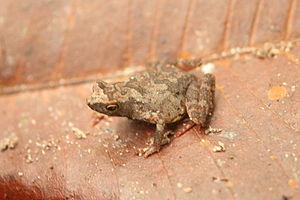
Amazophrynella est un genre d'amphibiens de la famille des Bufonidae.
Amazophrynella minuta est une espèce d'amphibiens de la famille des Bufonidae.